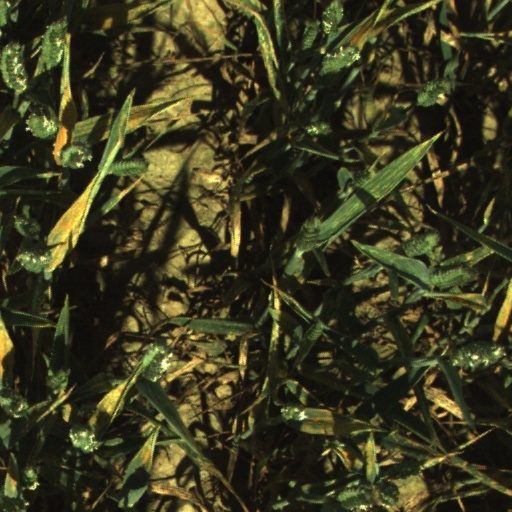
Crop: wheat